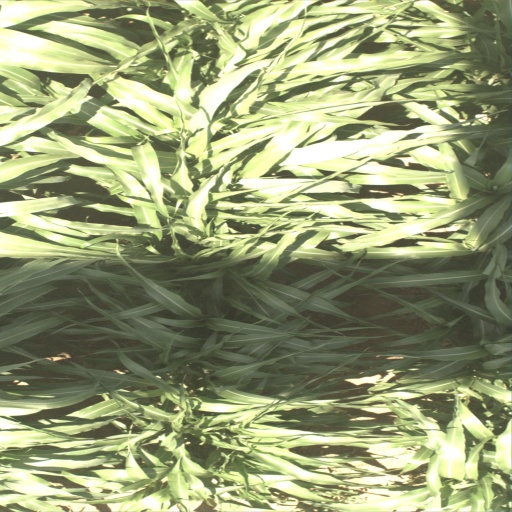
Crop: sorghum